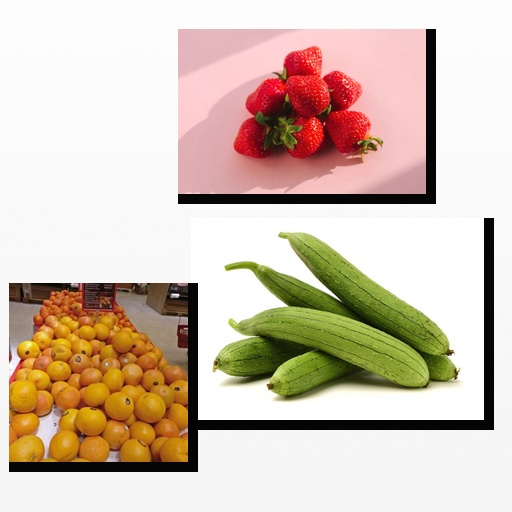
Food items: red_grapefruit, strawberry, ridge_gourd